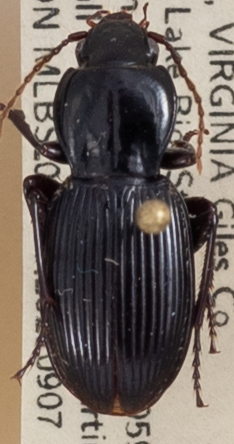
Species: Pterostichus tristis
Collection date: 2021-09-07
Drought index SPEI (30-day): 1.13
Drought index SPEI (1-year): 0.24
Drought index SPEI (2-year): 1.69